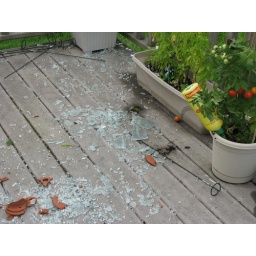
glass from table damaged by storm 8/2/2009 in Langhorne,PA